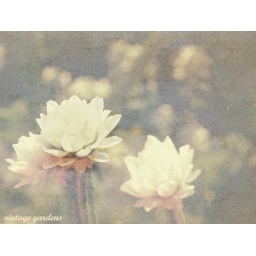
white flowers in my garden